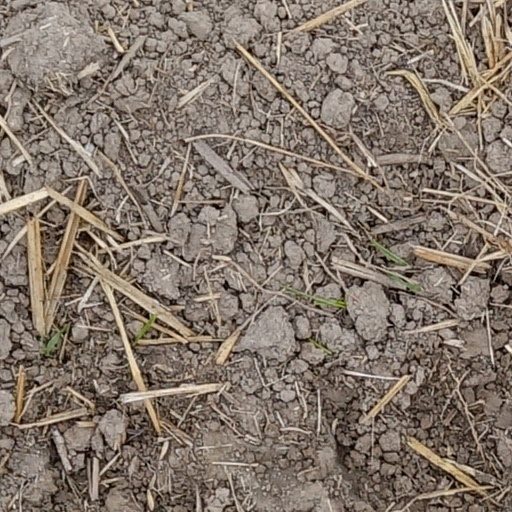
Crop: wheat